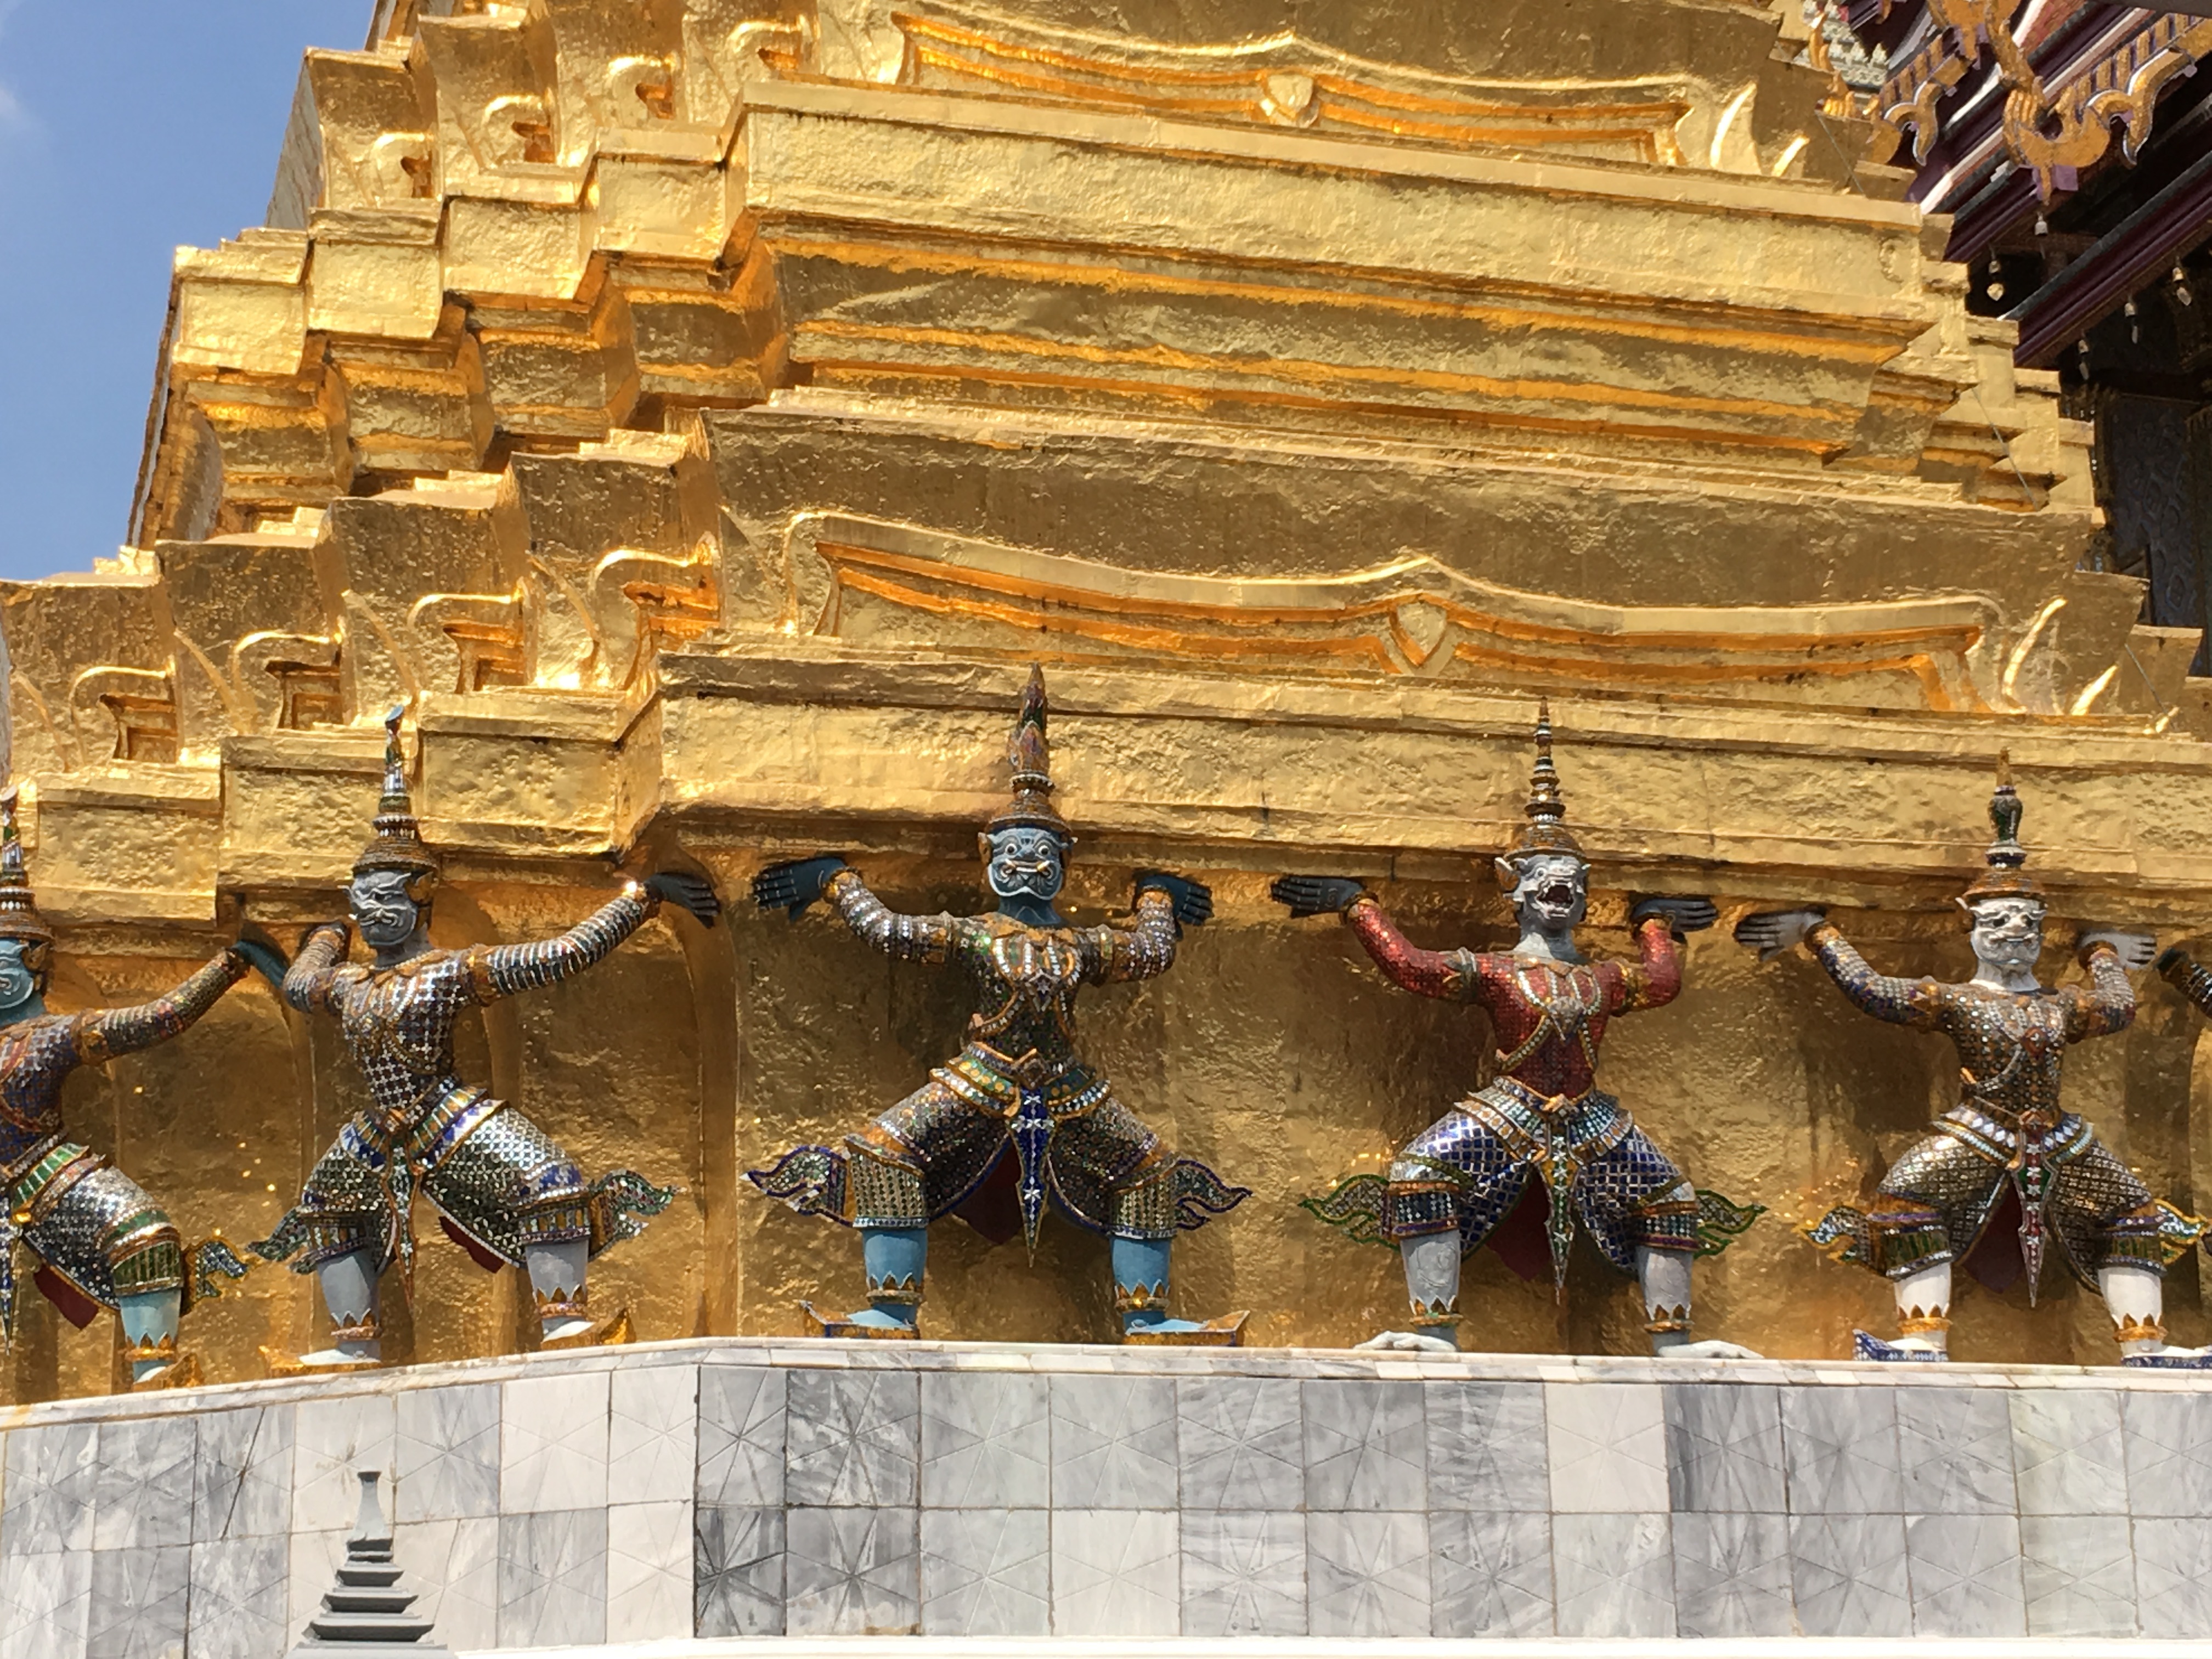
monument, travel, holiday, asia, place of worship, thailand, places of interest, temple, history, bangkok, carving, murals, hindu temple, great palace, grand palace, works of art, ancient history